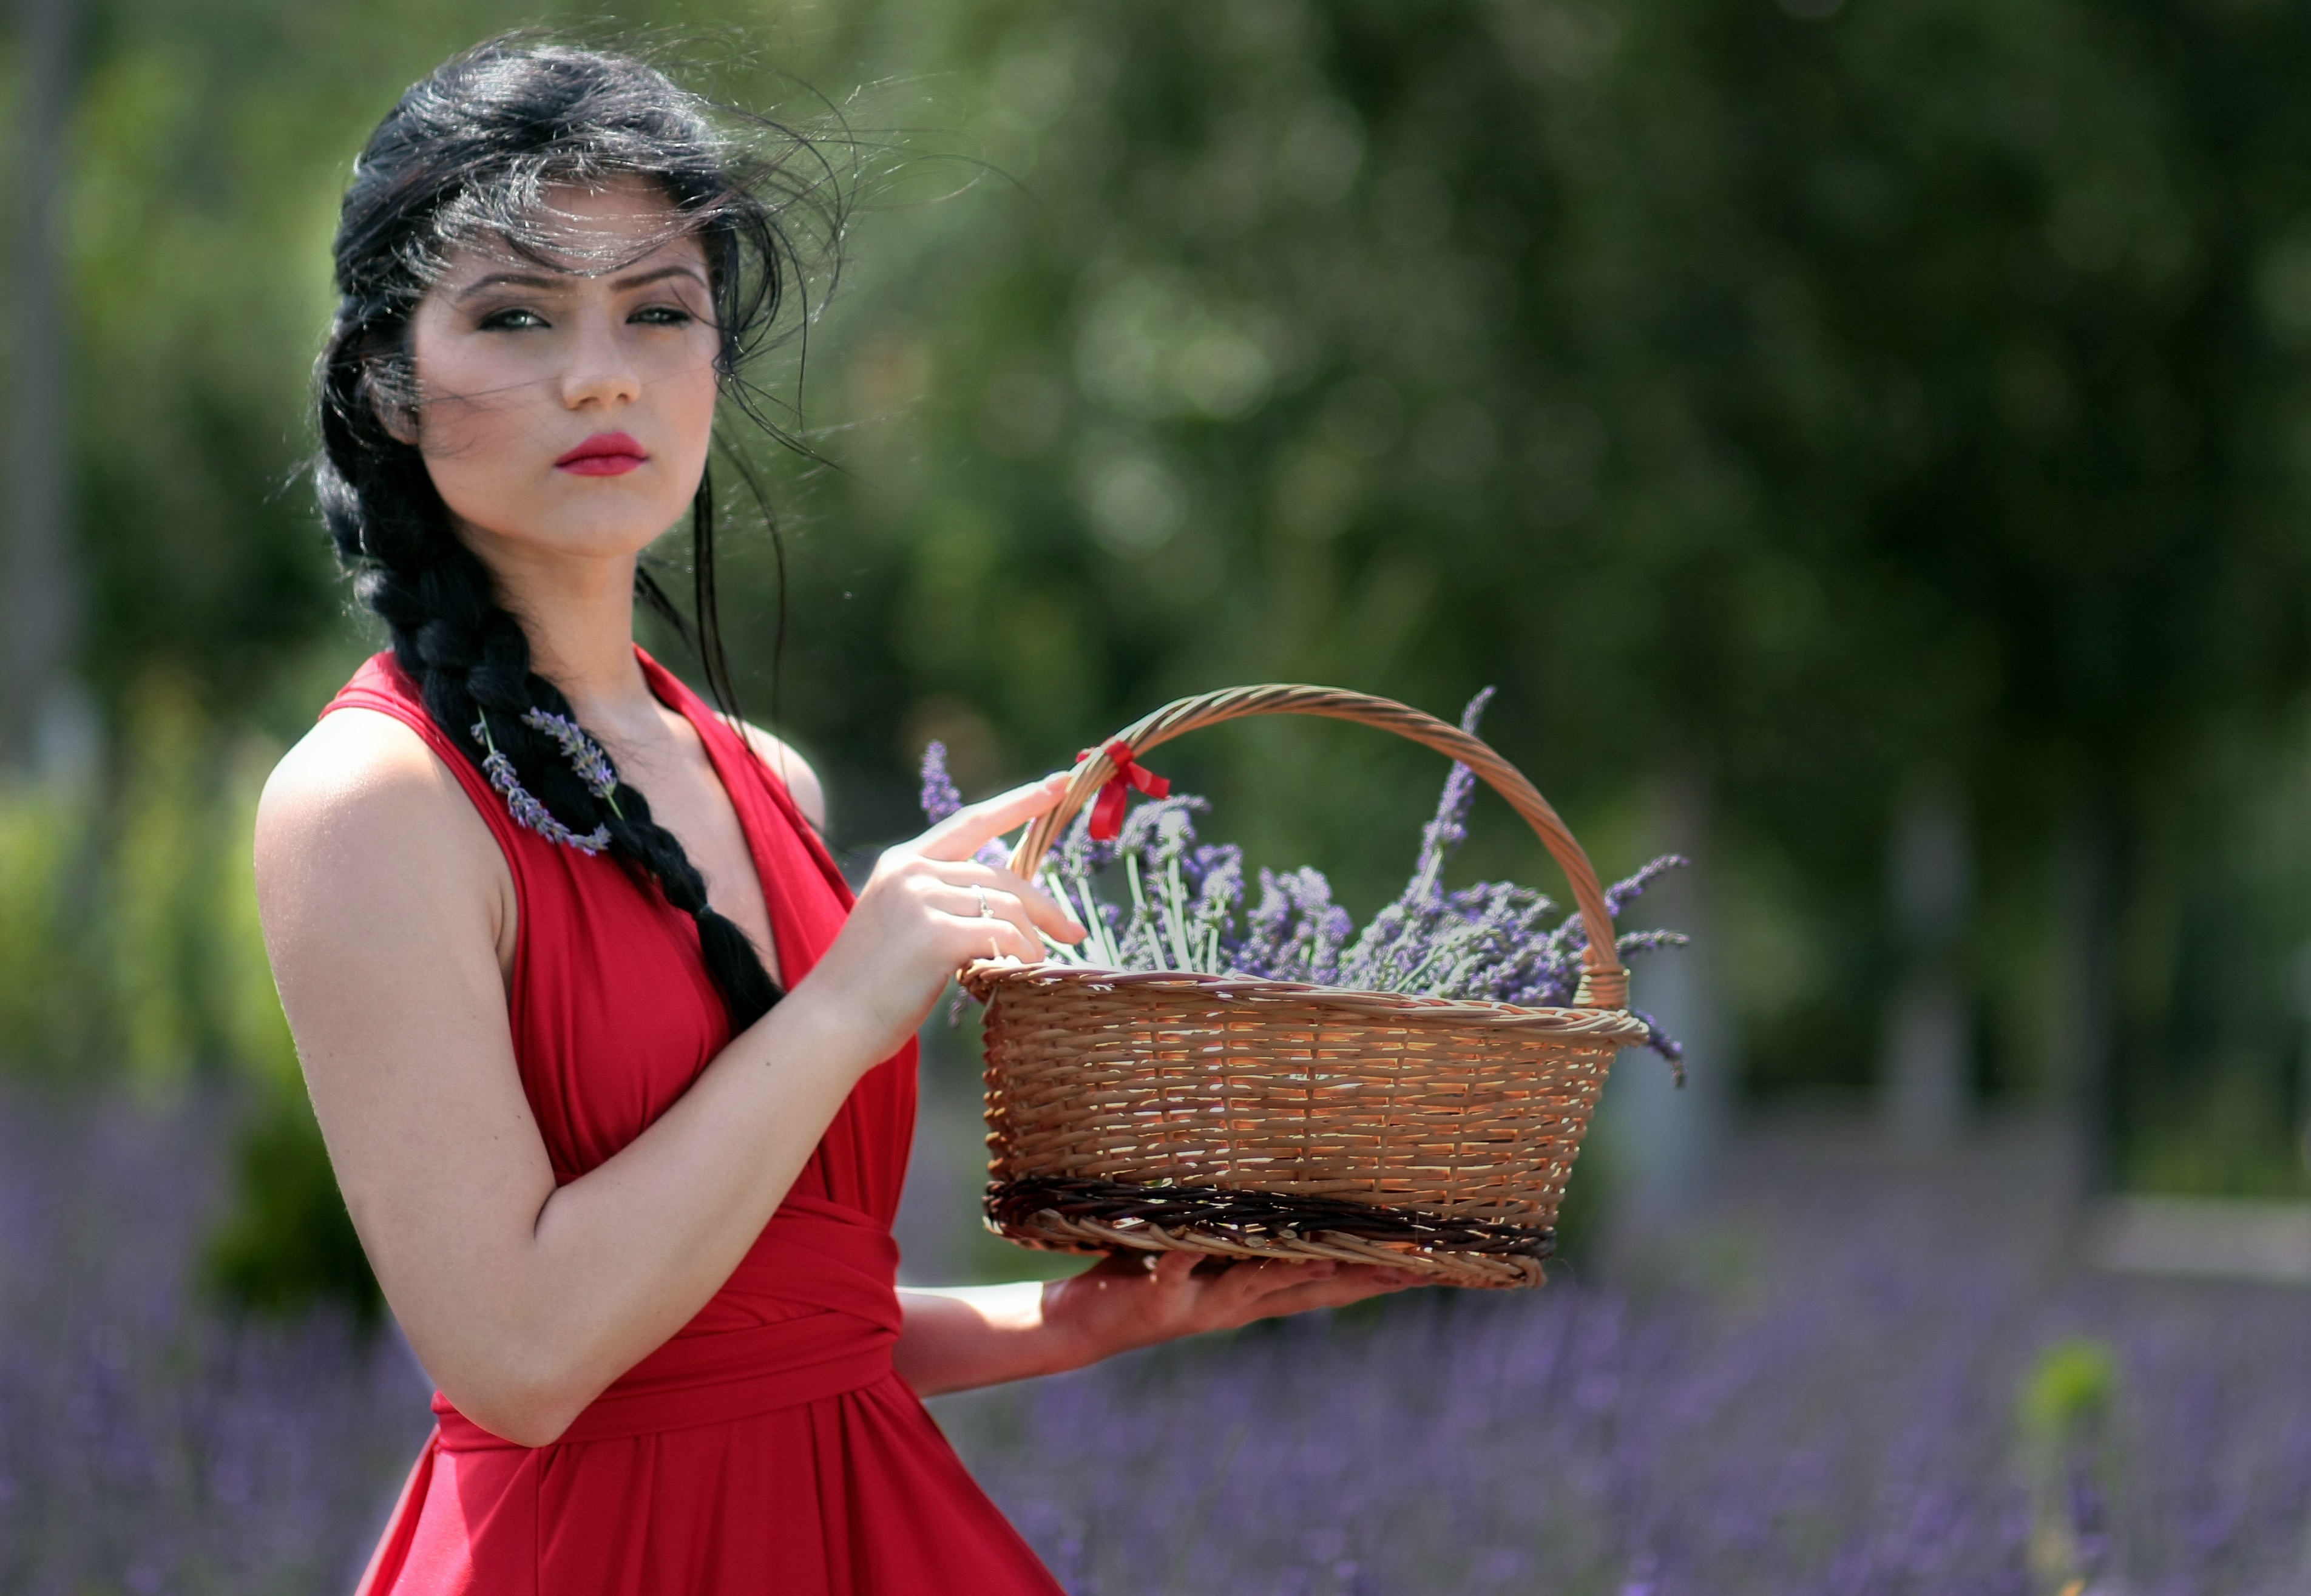
nature, girl, woman, brunette, model, lady, lavender, flowers, dress, beauty, blue eyes, photo shoot